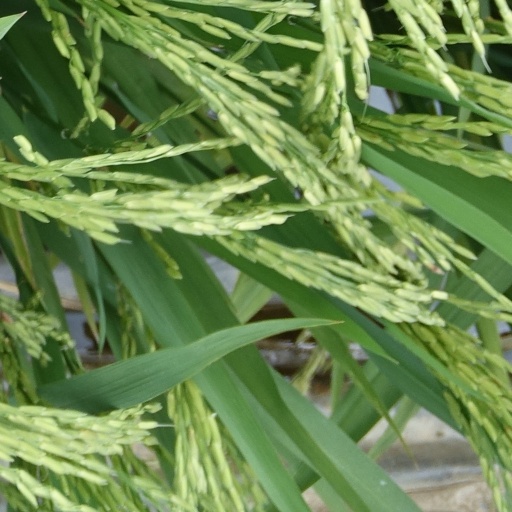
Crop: rice